Annie Royle Taylor

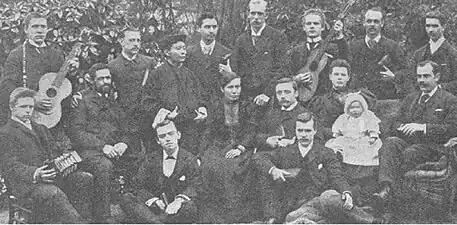
Annie Taylor's Tibetan Pioneer Mission. Back row (from the left): Johan A. Johansen, T. J. Orr, James Neave, Tom Craig, Theodor Sørensen, H. Arnott, G. Shireff. Middle: William Soutter, Pontso, Miss Annie R. Taylor, Mrs. Mackenzie, Evan Mackenzie. Front: Edward Amundsen, Henry M. Stumbles, James Moyes.

Taylor became a minor celebrity in England. She formed an organization called the "Tibetan Pioneer Mission" and recruited fourteen people to travel with her to Sikkim to study Tibetan and evangelize on the borders of Tibet. The mission did not succeed. Within a year, it is said that "the new missionaries repudiated her leadership and called on the CIM for assistance." At Taylor's suggestion, Cecil H. Polhill-Turner of the CIM, was asked to assume the leadership of the Tibetan Pioneer Mission. Under Polhill-Turner's guidance, the mission band continued their work in British Bhutan and on the Sino-Tibetan border.